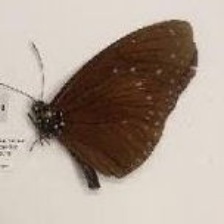
Species: BLUE SPOTTED CROW
Butterfly family (ImageNet category): monarch